Question: Please indicate a possible affordance area of the bottle that can be used for opening
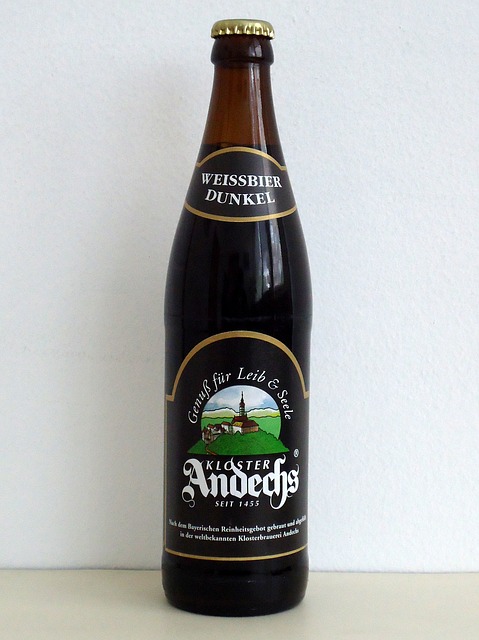
Answer: [188.167, 15, 290.64, 177.351]